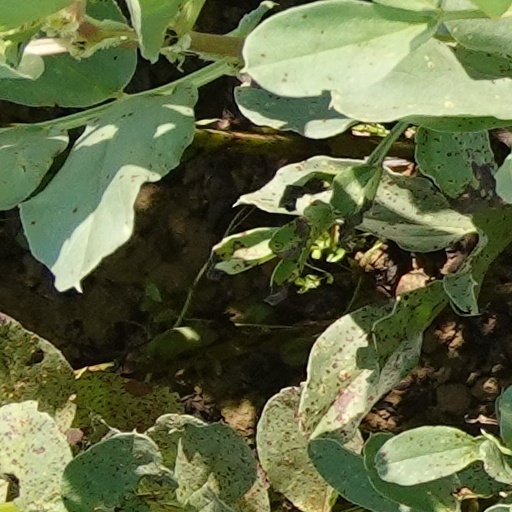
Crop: wheat